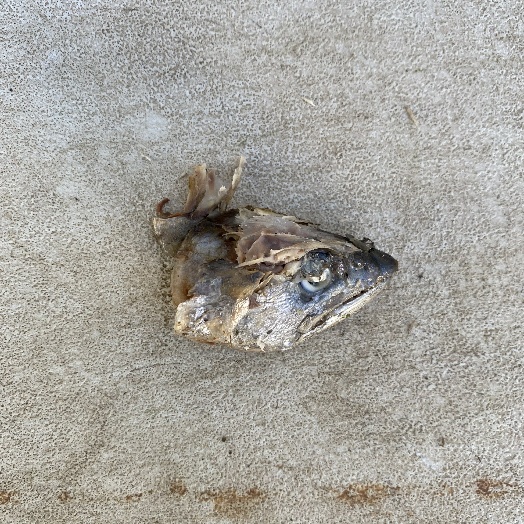
Label: Food Organics